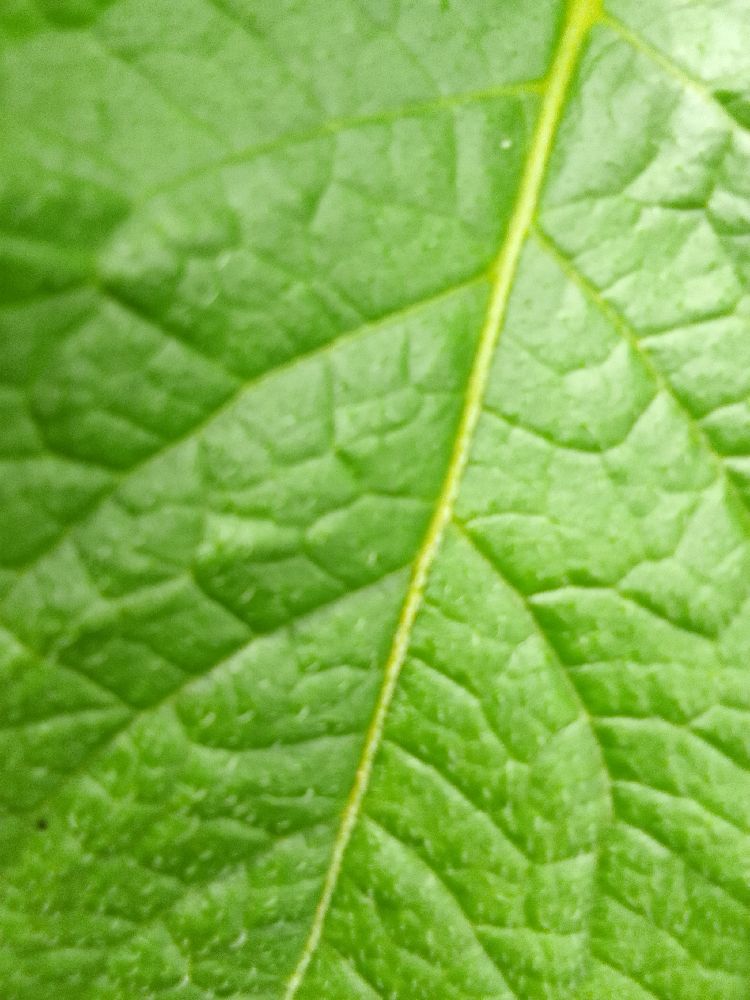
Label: Healthy